Ghost in the Shell: Stand Alone Complex

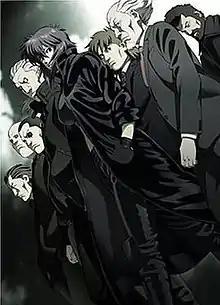
The members of "Section 9" (from bottom left to top right): Paz, Borma, Saito, Batou, Motoko, Togusa, Aramaki, and Ishikawa

The series takes place in the year 2030, where many people have become cyborgs with prosthetic bodies. Primarily set in , in the fictional Japanese prefecture of , the series follows the members of Public Security Section 9, a special-operations task-force made up of former military officers and police detectives. While the group investigates various crimes, both seasons feature ongoing investigations into two incidents that embroil the group in corruption within other branches of the Japanese government.